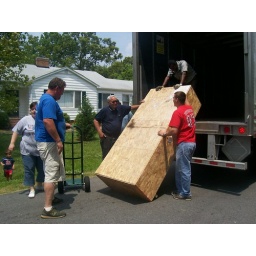
shipped Alexis bed to a beautiful little girl with rett Syndrome, who was adopted by a wnderful family.